David Dickinson

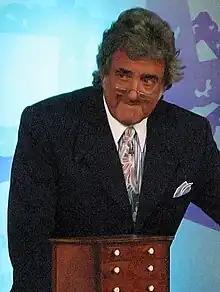
Dickinson filming "Real Deal" in 2007

In 1998, a chance meeting with a TV producer at a barbecue led to Dickinson's TV appearance, a two-part documentary for the BBC made about him and his preparation for a show at Olympia. His dark complexion (often implied to be a fake tan, but he says that it is because of his Armenian ancestry) and numerous catchphrases quickly caught the viewers' attention.